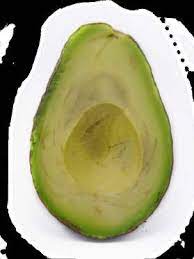
Label: Avocado